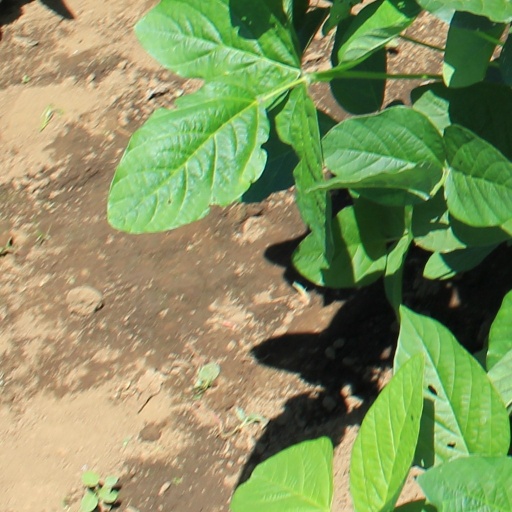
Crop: soybean